William M. Feehan

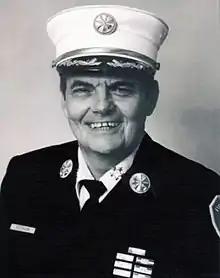

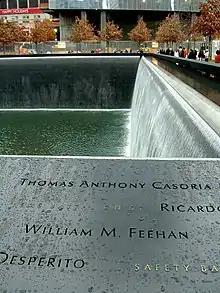
Feehan’s name is located on Panel S-18 of the National September 11 Memorial's South Pool, along with those of other first responders.

William Michael Feehan (September 29, 1929 – September 11, 2001) was a member of the Fire Department of New York who died during the collapse of the World Trade Center during the September 11 attacks. He was the second-highest official in the department.